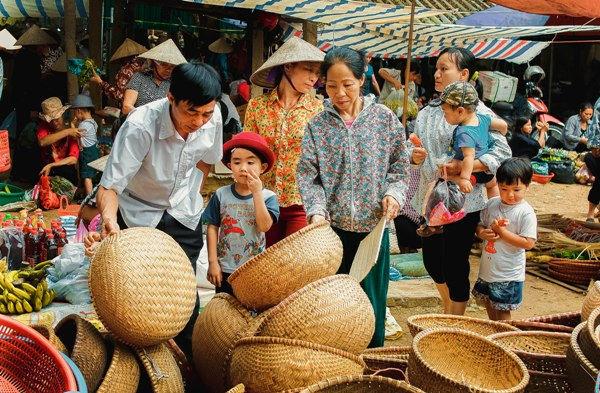
có một đứa bé đội mũ đỏ xuất hiện ở bên cạnh người đàn ông